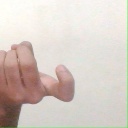
अक्षर: ज